Optical overheating protection

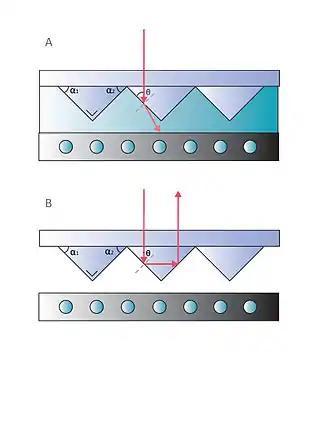
Working Principle of the Prismatic Optical Switch. When liquid is present in the switch, the switch behaves as if transparent. When there is no liquid present, the switch becomes reflective

According to Snell's law, light cannot escape from a medium when it strikes the medium boundary at an angle of incidence (θ) that is larger than the critical angle (θ), an optical phenomenon called Total Internal Reflection. The critical angle can be calculated using;